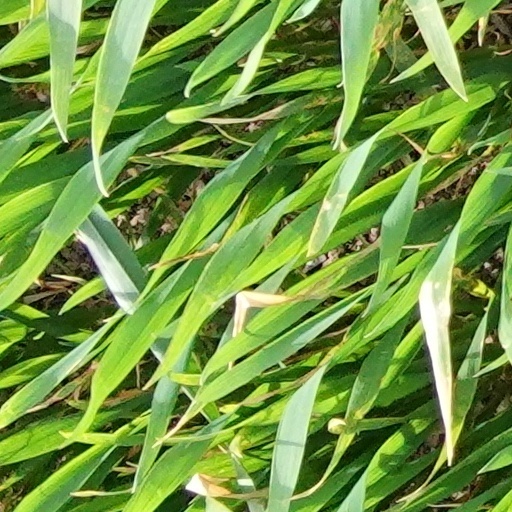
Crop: wheat